M23 campaign (2022–present)

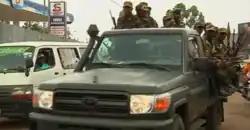
M23 rebels in Goma, November 2012

The March 23 Movement waged a rebellion in the northeastern Democratic Republic of the Congo (DRC) from 2012 to 2013. M23 was formed by deserters of the National Congress for the Defence of the People (CNDP), who had integrated into the Armed Forces of the Democratic Republic of the Congo (FARDC) following a 2009 peace agreement. The agreement, which was negotiated after the arrest of CNDP leader General Laurent Nkunda, included provisions for prisoner releases, CNDP's transformation into a political party, refugee reintegration, and the incorporation of CNDP members into government institutions and the national army. However, resistance from local communities—who viewed CNDP leaders as perpetrators of crimes—hindered the full implementation of these measures. Ex-CNDP fighters within the military were accused of exploiting their positions for illegal mineral trade. The rebellion formally commenced on 6 May 2012, culminating in clashes with the Congolese army and the United Nations Organization Stabilization Mission in the Democratic Republic of the Congo (MONUSCO). Both the CNDP as well as the 23 March Movement's first rebellion were supported by Rwanda and Uganda. Human Rights Watch accused M23 of committing war crimes, including summary executions, sexual violence, and forced recruitment, and suggested that some Rwandan officials were complicit due to their continued support for M23 operations. The uprising was defeated by a joint campaign of the DRC and MONUSCO force. After agreeing to a peace deal, M23 was largely dismantled, its fighters disarmed and moved into refugee camps in Uganda.